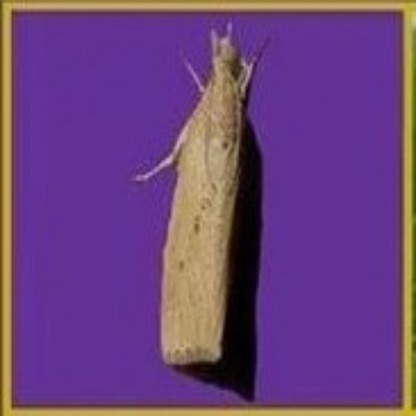
Nhãn: Sâu đục thân (Sọc nâu )( Chilo suppressalis )